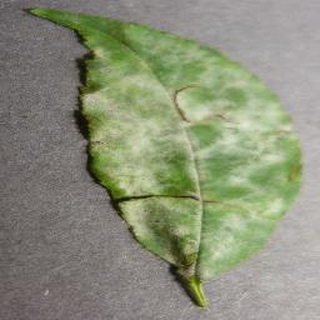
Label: cherry_powdery_mildew